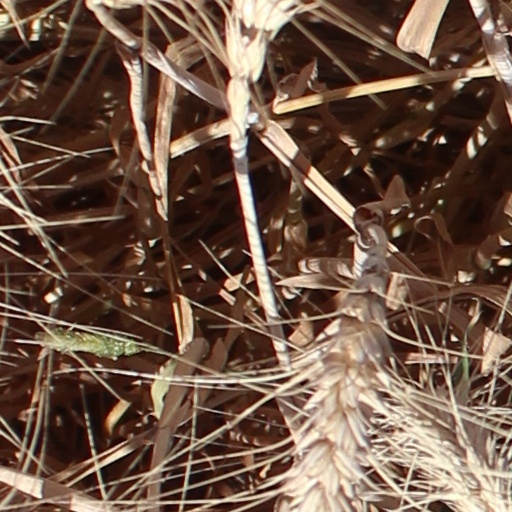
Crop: wheat